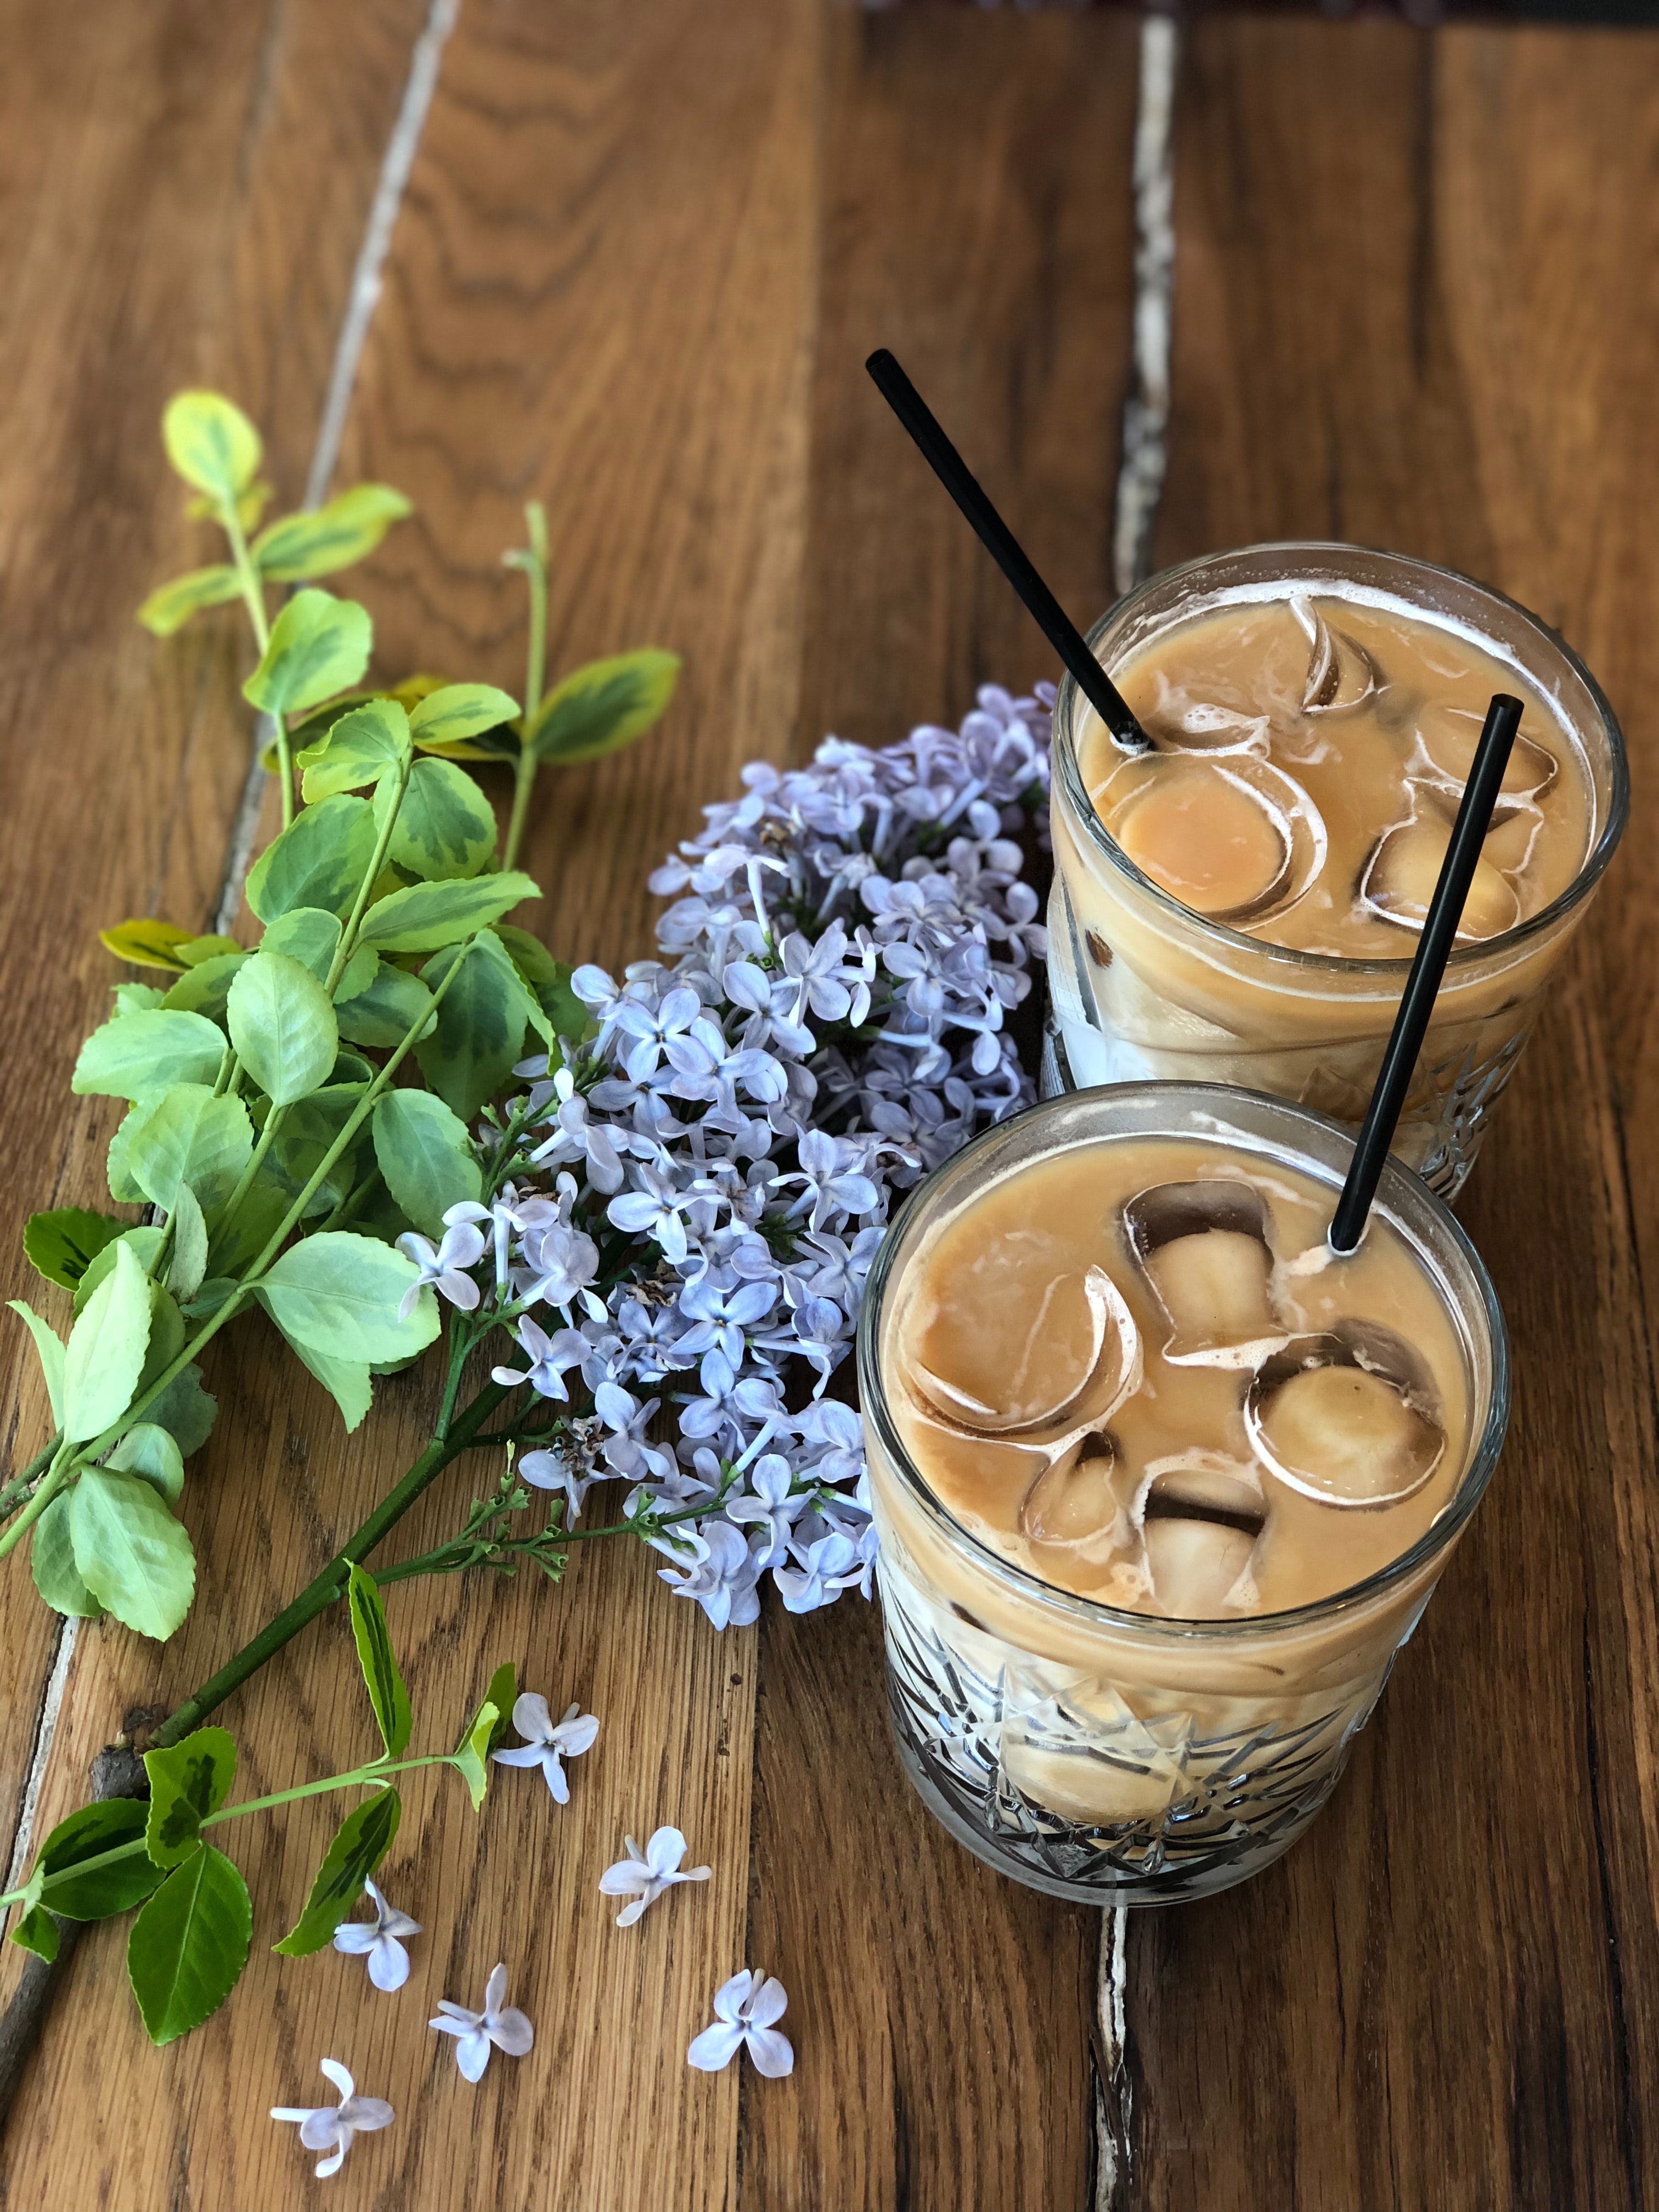
food, herb, plant, flower, drink, ingredient, cuisine